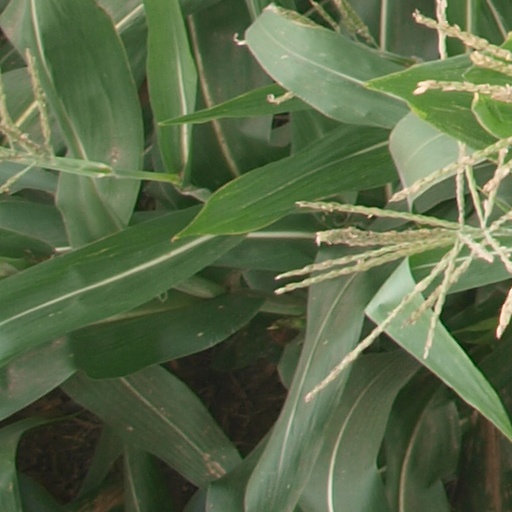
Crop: maize; corn